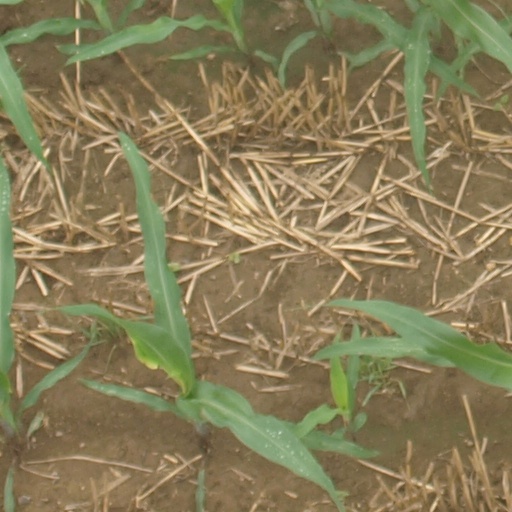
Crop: maize; corn